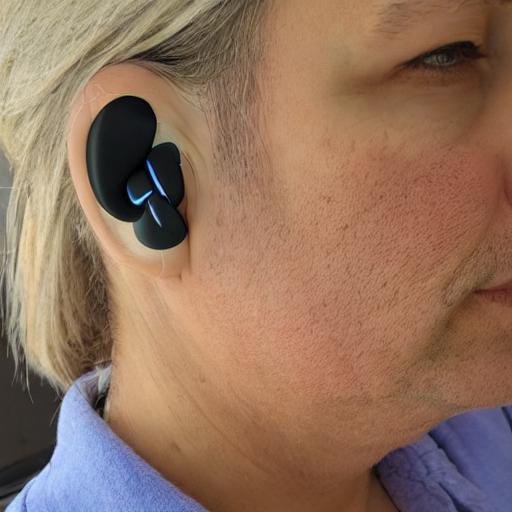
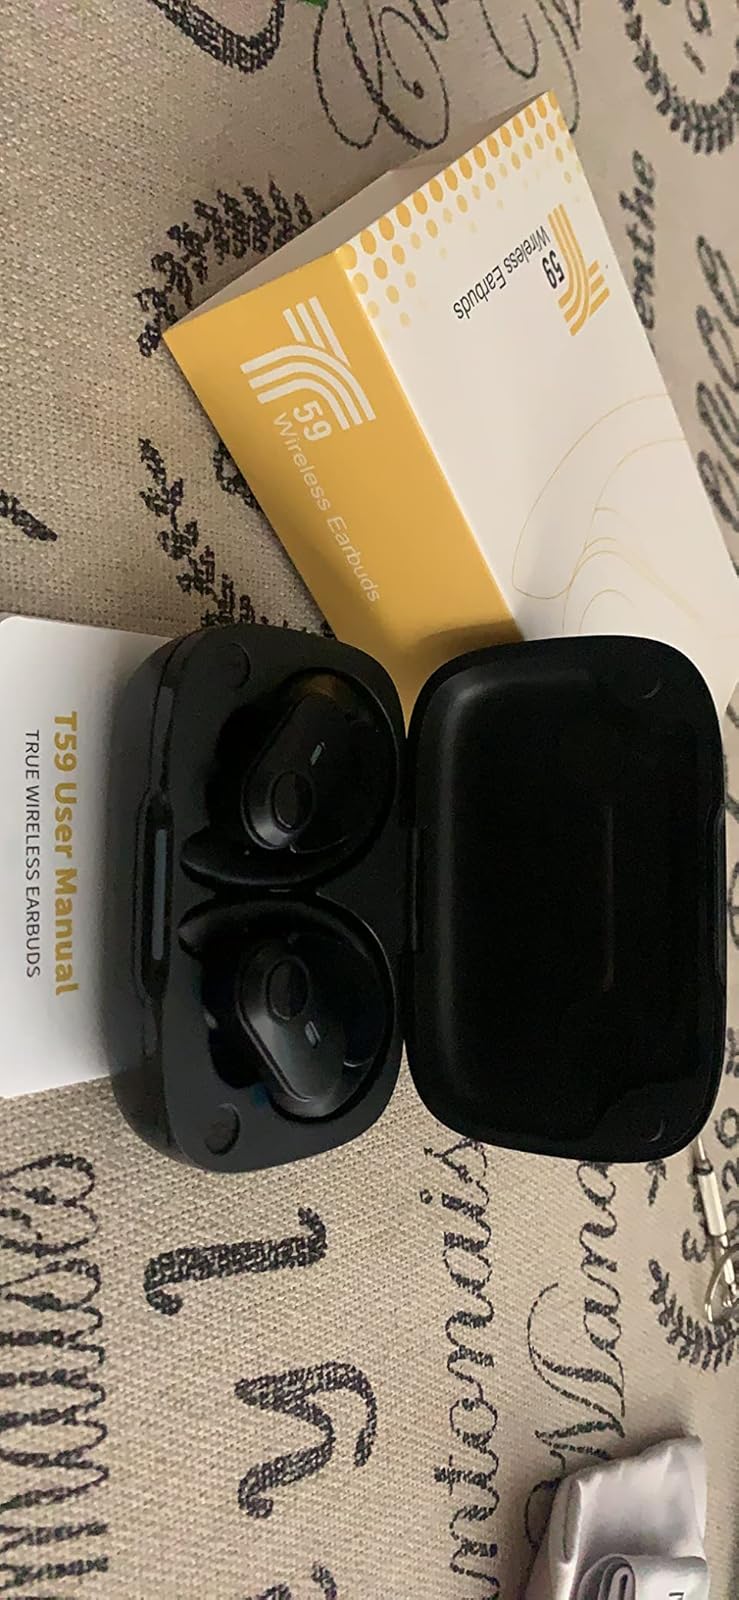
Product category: earbuds
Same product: no